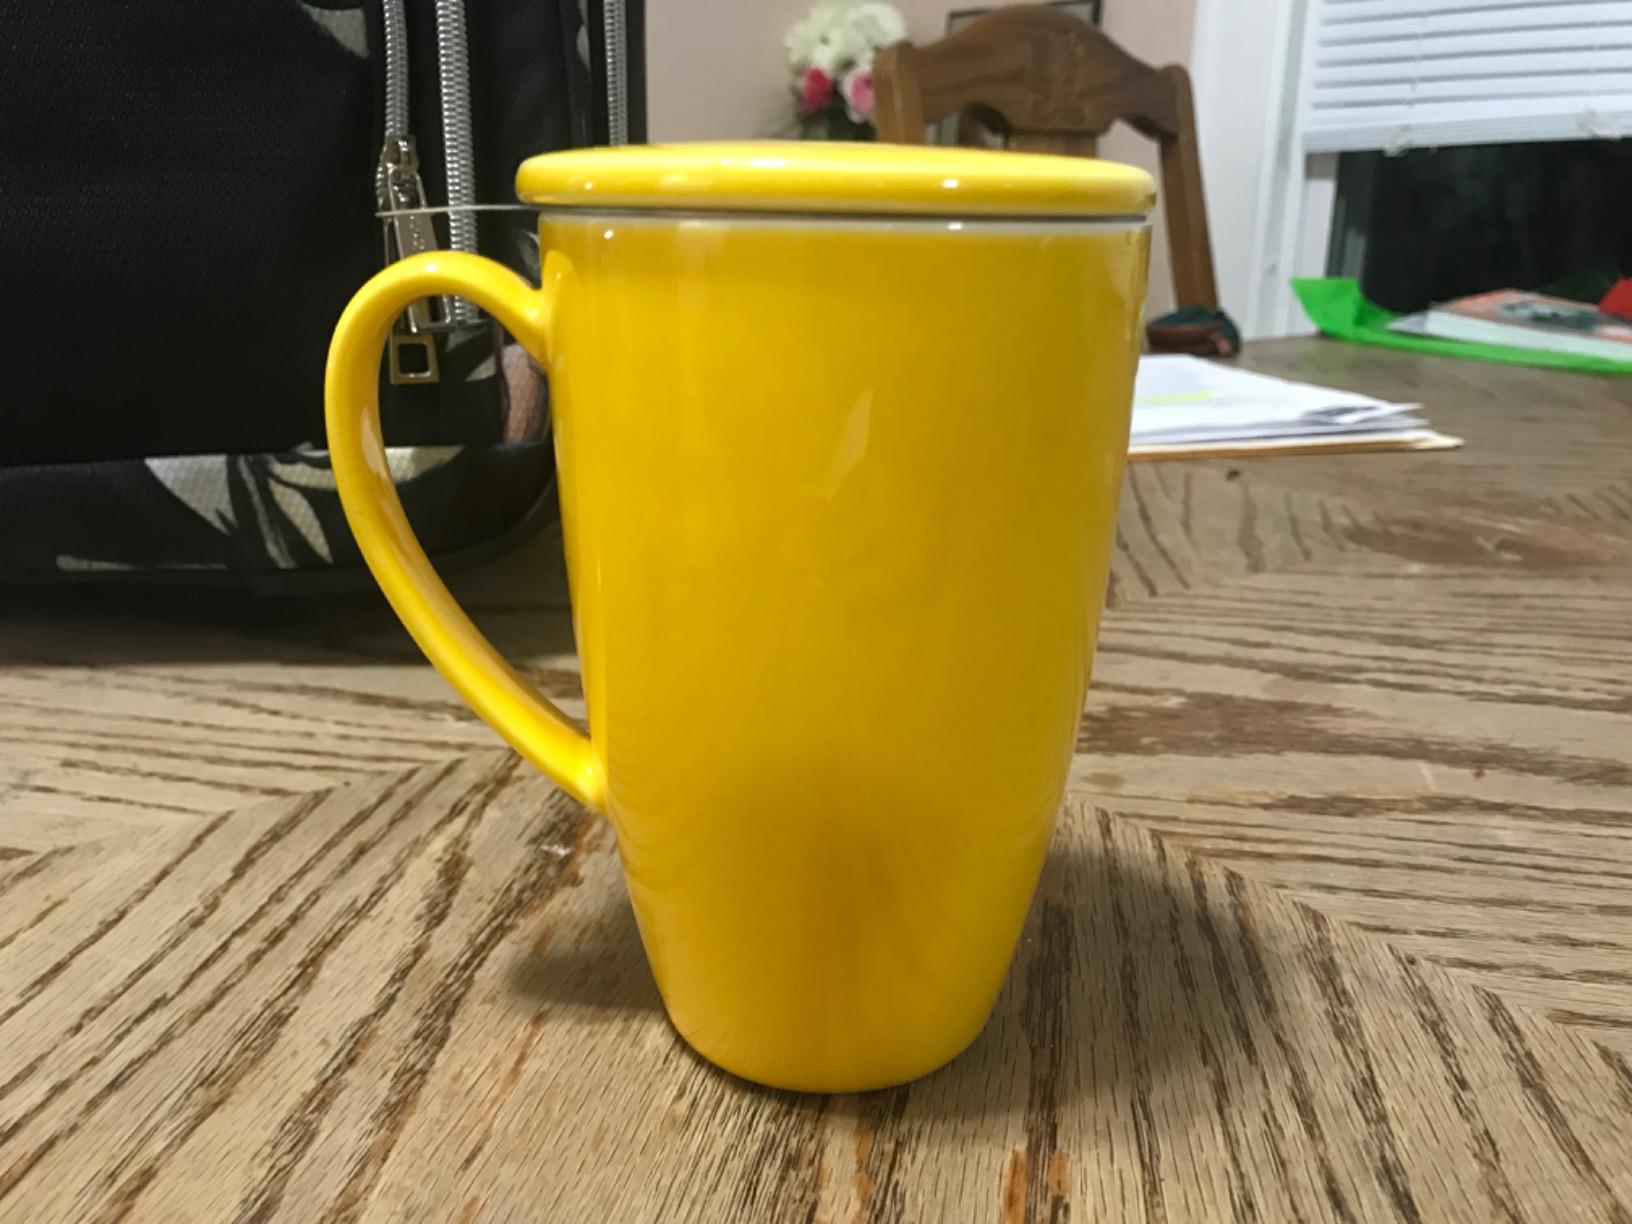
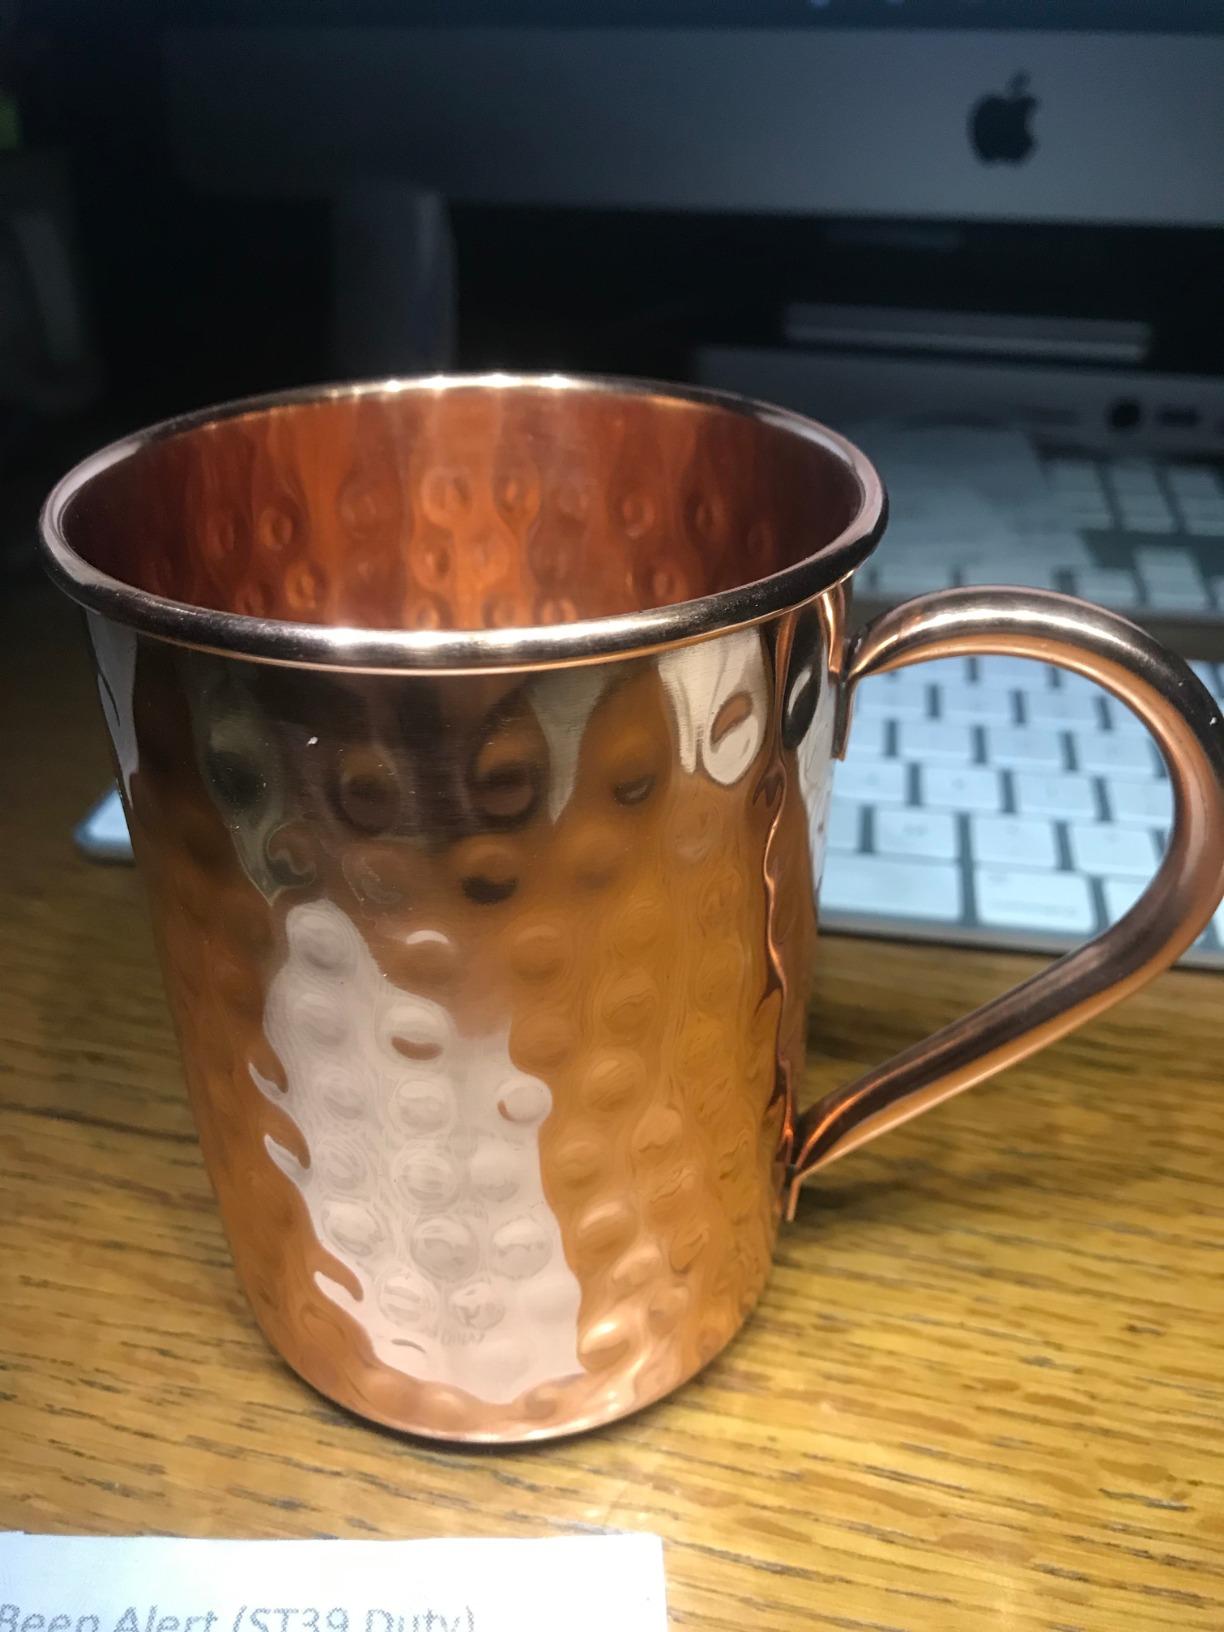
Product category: items_mug
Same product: no